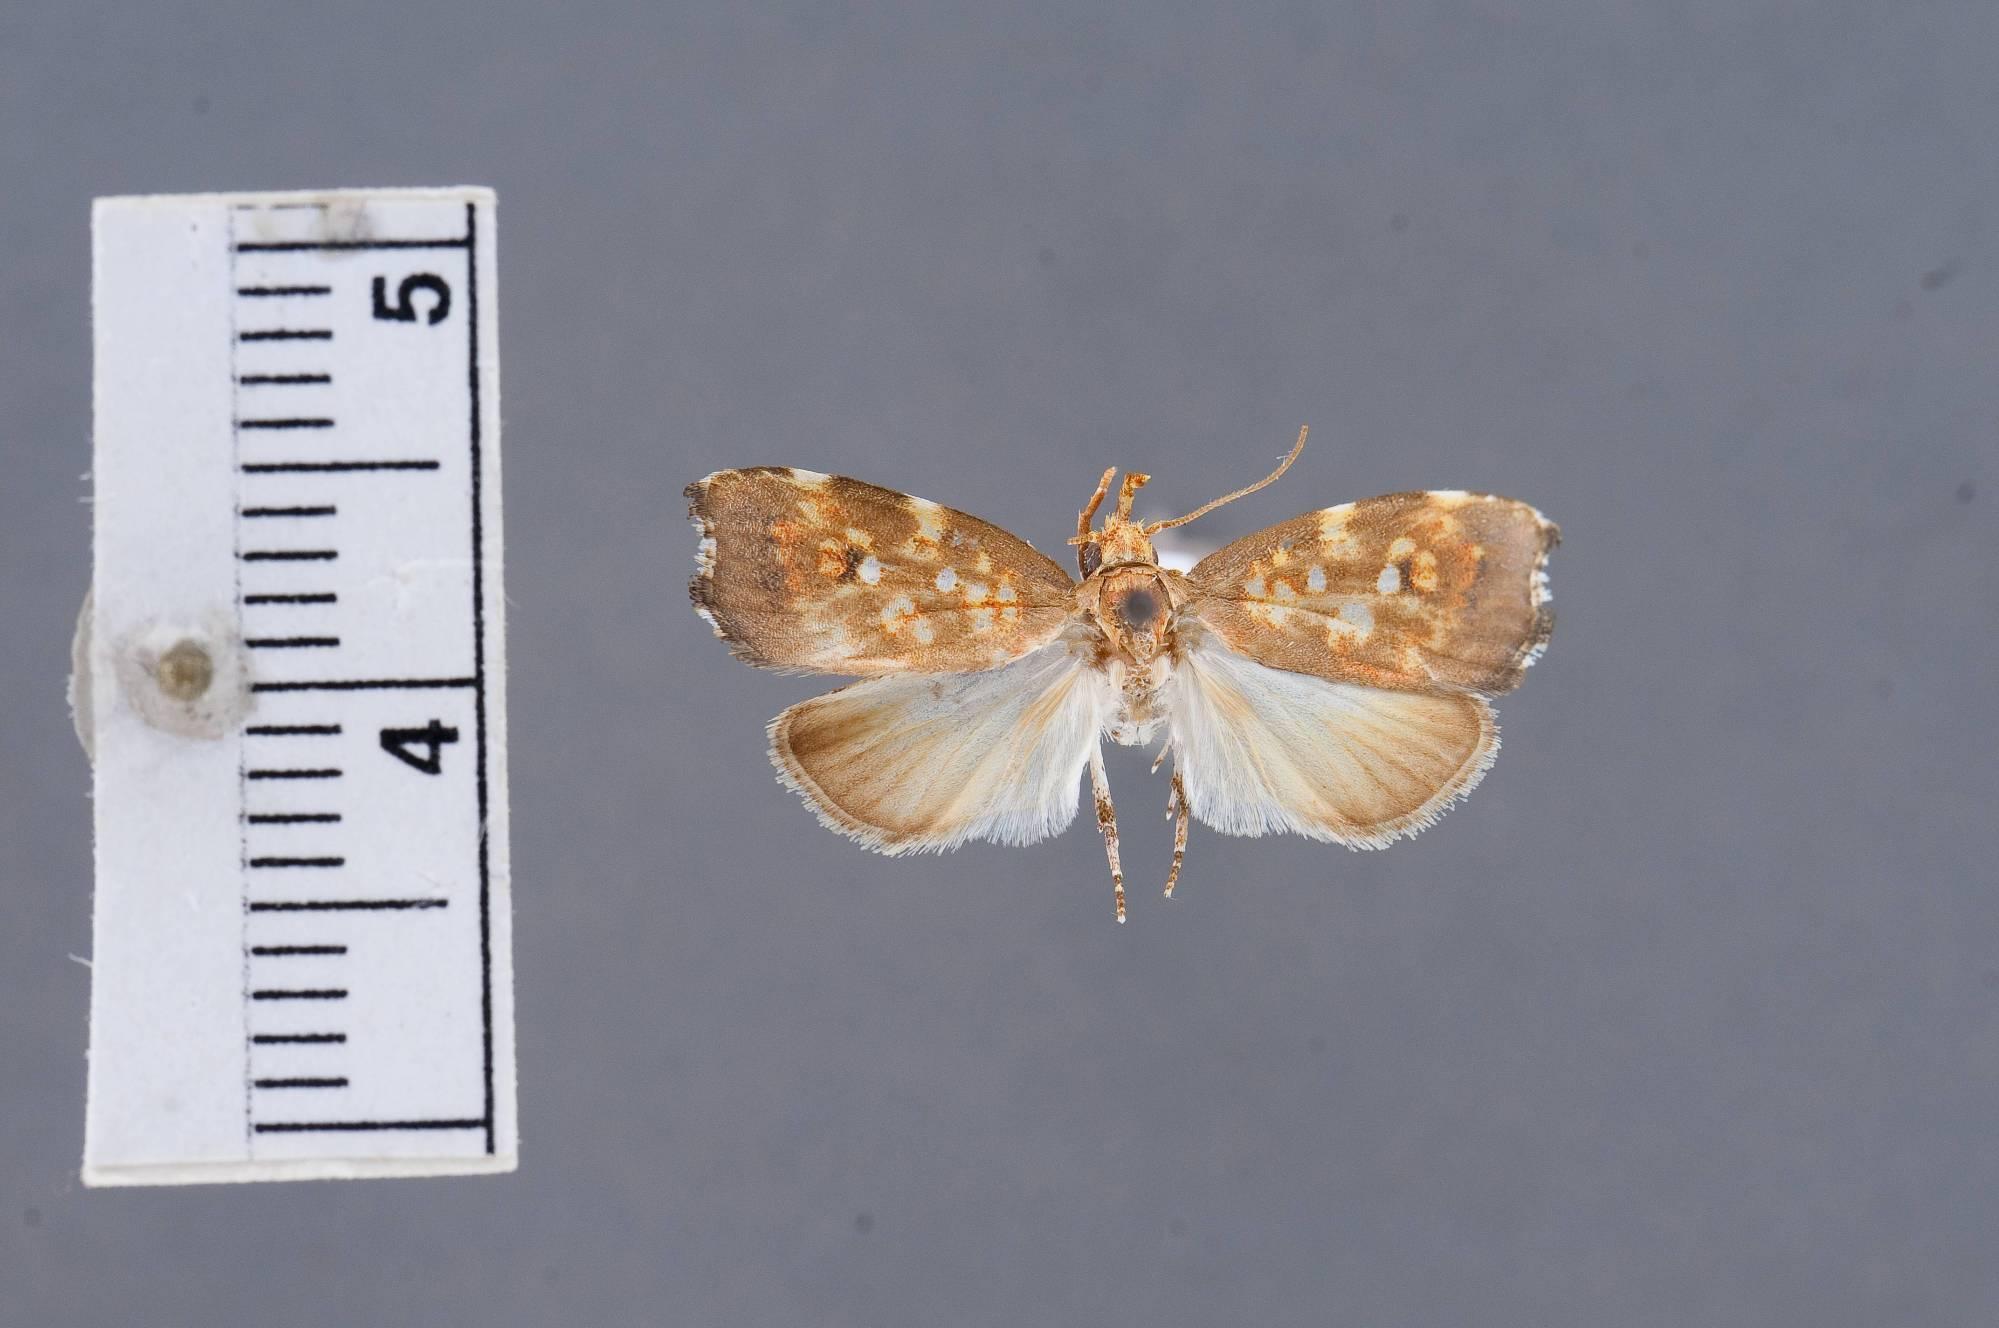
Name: Coptotelia allardi
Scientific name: Coptotelia allardi Clarke, 1951
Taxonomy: Animalia, Arthropoda, Insecta, Lepidoptera, Glossata, Depressariidae, Stenomatinae
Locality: Tingo Maria, Peru
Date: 4 Dec 1949